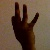
The image shows a hand gesture representing the number 9 in Indian Sign Language.